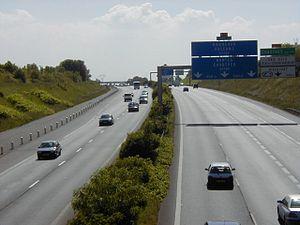
L'autoroute A10 à la hauteur de Villebon-sur-Yvette, dans l'Essonne (France). Sur le panneau, on peut lire les directions de Bordeaux, Orléans, Nantes et Chartres.
Une autoroute est une voie de communication routière à chaussées séparées, réservée à la circulation à vitesse élevée des véhicules motorisés. Elle ne comporte aucun croisement à niveau et les deux sens de circulation sont séparés par un terre-plein central ou une glissière de sécurité, délimités par une bande d'arrêt d'urgence et est accessible grâce à des points aménagés à cet effet appelé échangeur, qui permet de raccorder une autre autoroute.
La route européenne 5 est une route reliant Greenock à Algésiras en passant par Paris et Madrid.
La France comptait en 2014, un réseau autoroutier d'environ 11 882 km, dont 9 048 km à péage, à travers tout le pays. Il s'agit du quatrième réseau mondial et du sixième en incluant les voies express d'au moins 2 × 2 voies. En effet, certaines régions comme la Corse et une grande partie de la Bretagne ne disposent pas d'autoroutes mais de voies express. Ainsi, neuf départements ne sont desservis par aucune autoroute structurante, en partie à cause du relief : l'Ardèche, la Charente, la Haute-Corse, la Corse-du-Sud, les Côtes-d'Armor, le Finistère, le Gers, le Morbihan et la Haute-Saône. Tous le sont en revanche par des voies express. L'outre-mer ne possède qu'une seule autoroute : l'autoroute A1, en Martinique.
Le département de l'Essonne est un département français situé au sud de Paris, dans la région Île-de-France, pour partie intégré à l'agglomération parisienne, qui tire son nom de la rivière Essonne dont le cours traverse le territoire selon un axe sud-nord jusqu’à la confluence avec la Seine.
Villebon-sur-Yvette est une commune française située dans le département de l’Essonne en région Île-de-France.